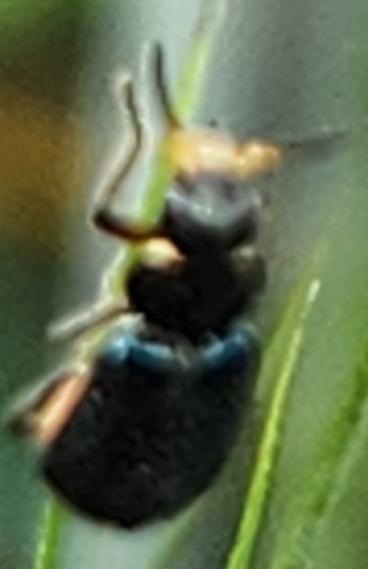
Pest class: predators